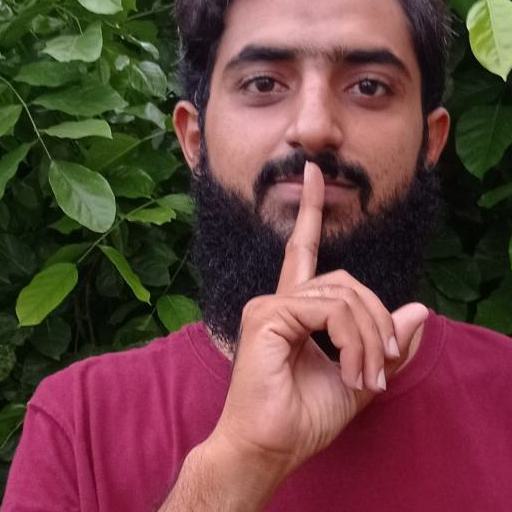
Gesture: mute